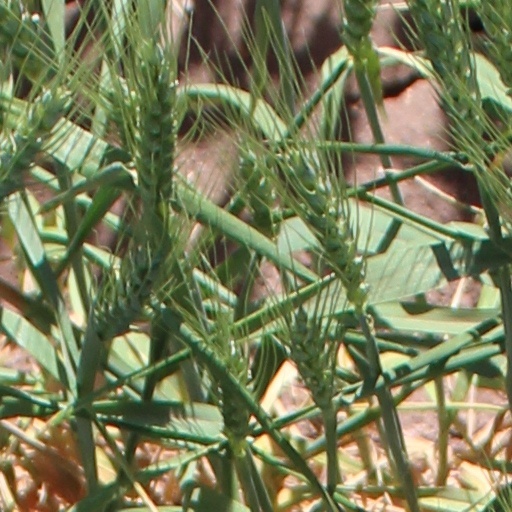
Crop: wheat